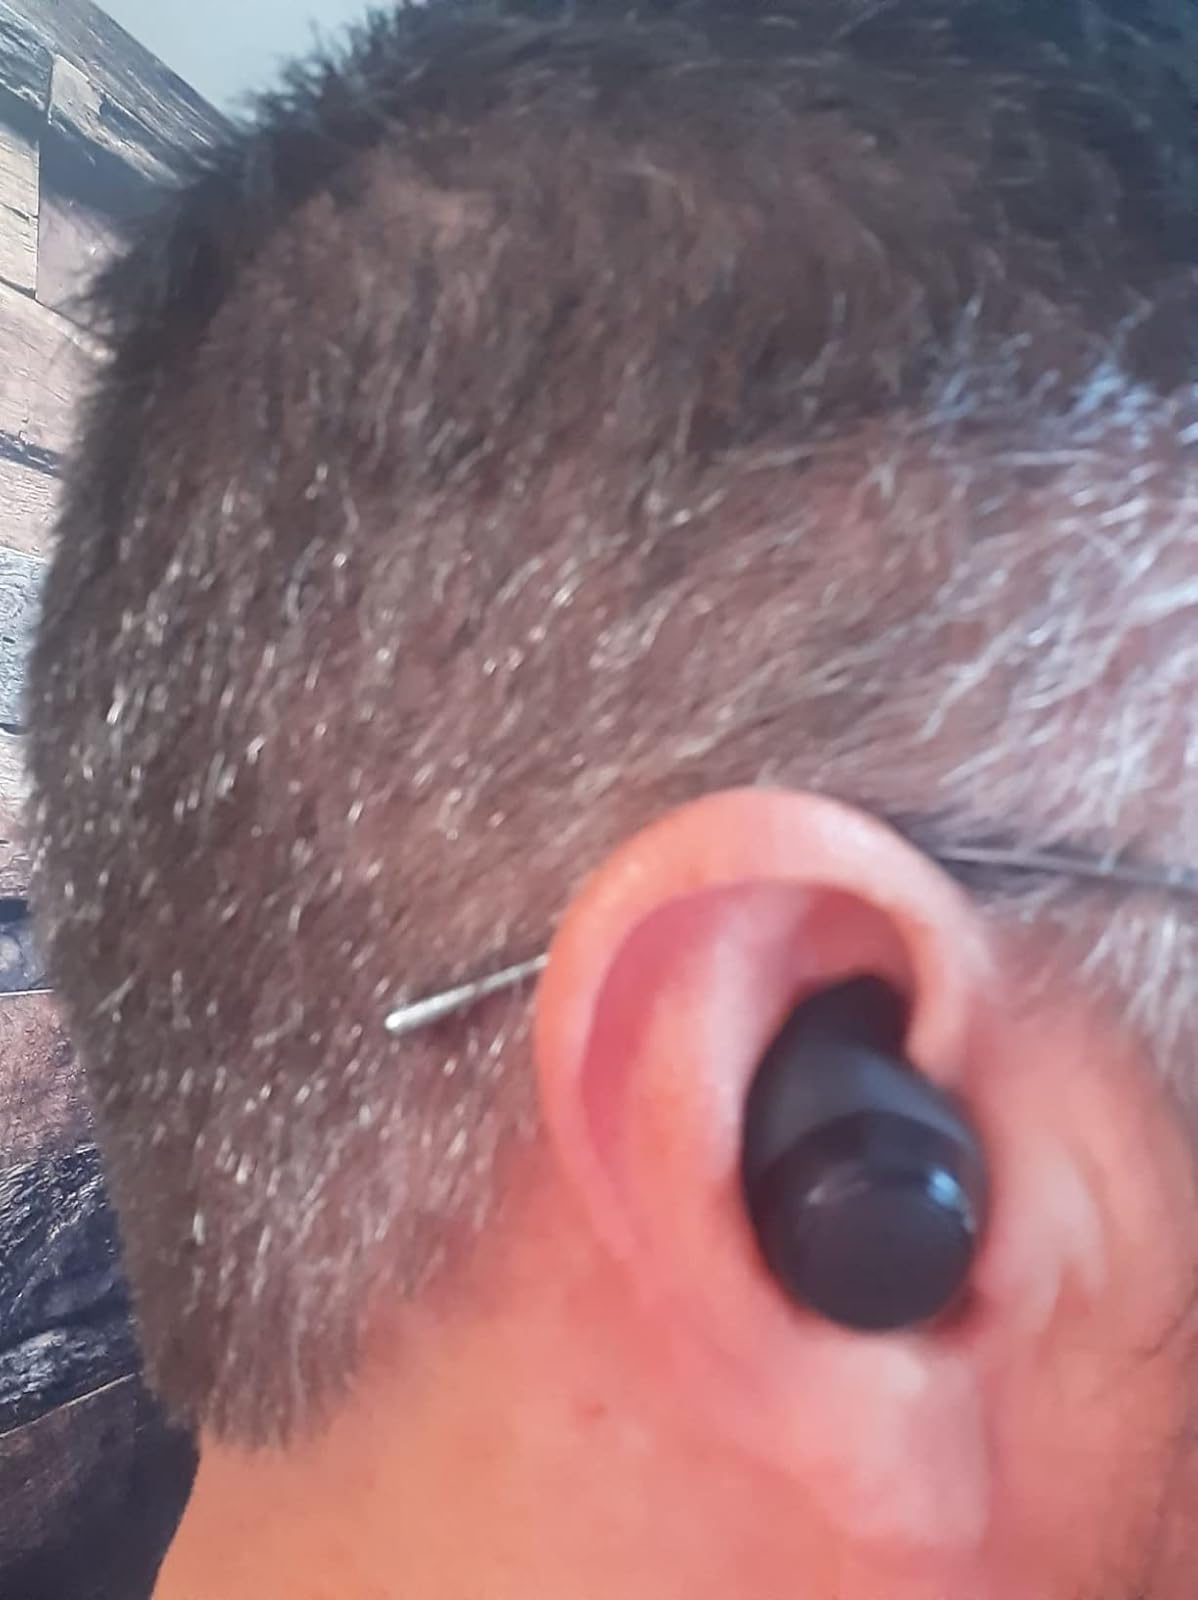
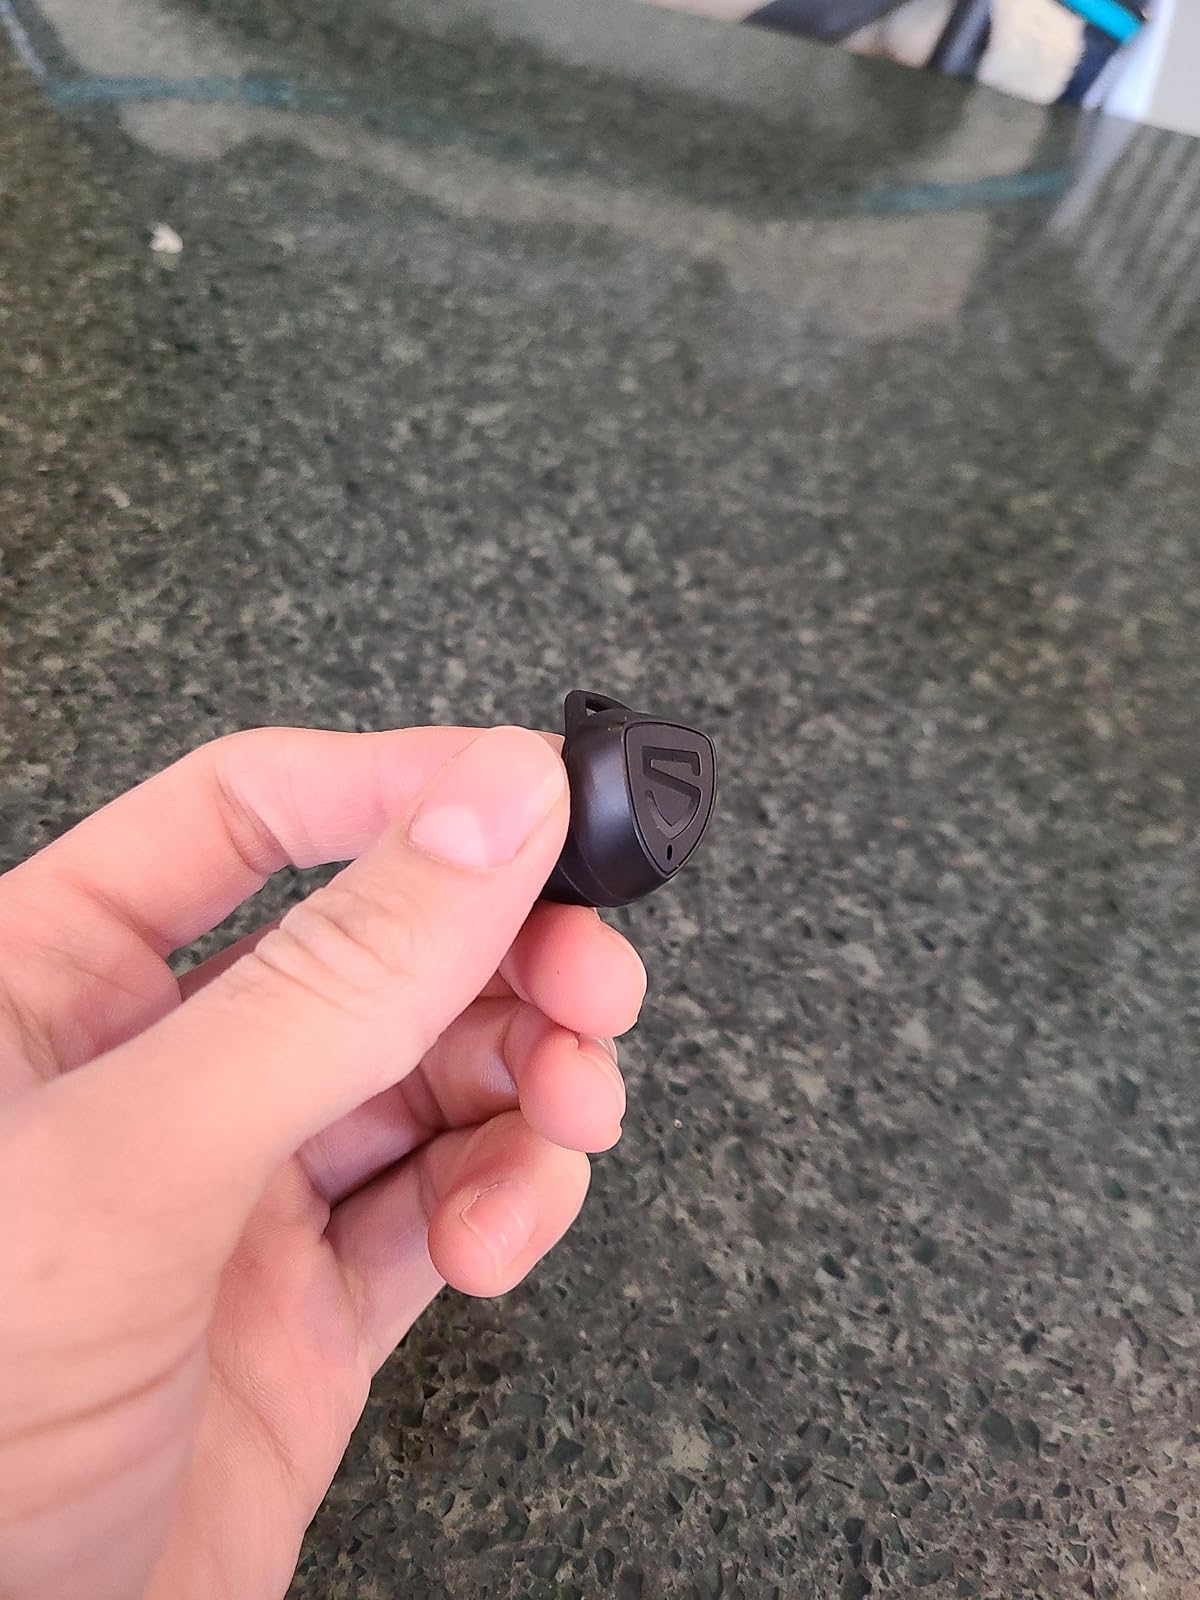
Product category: earbuds
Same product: no